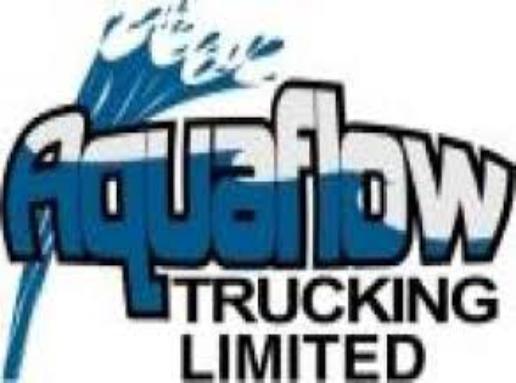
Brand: Aqua Flow
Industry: Necessities